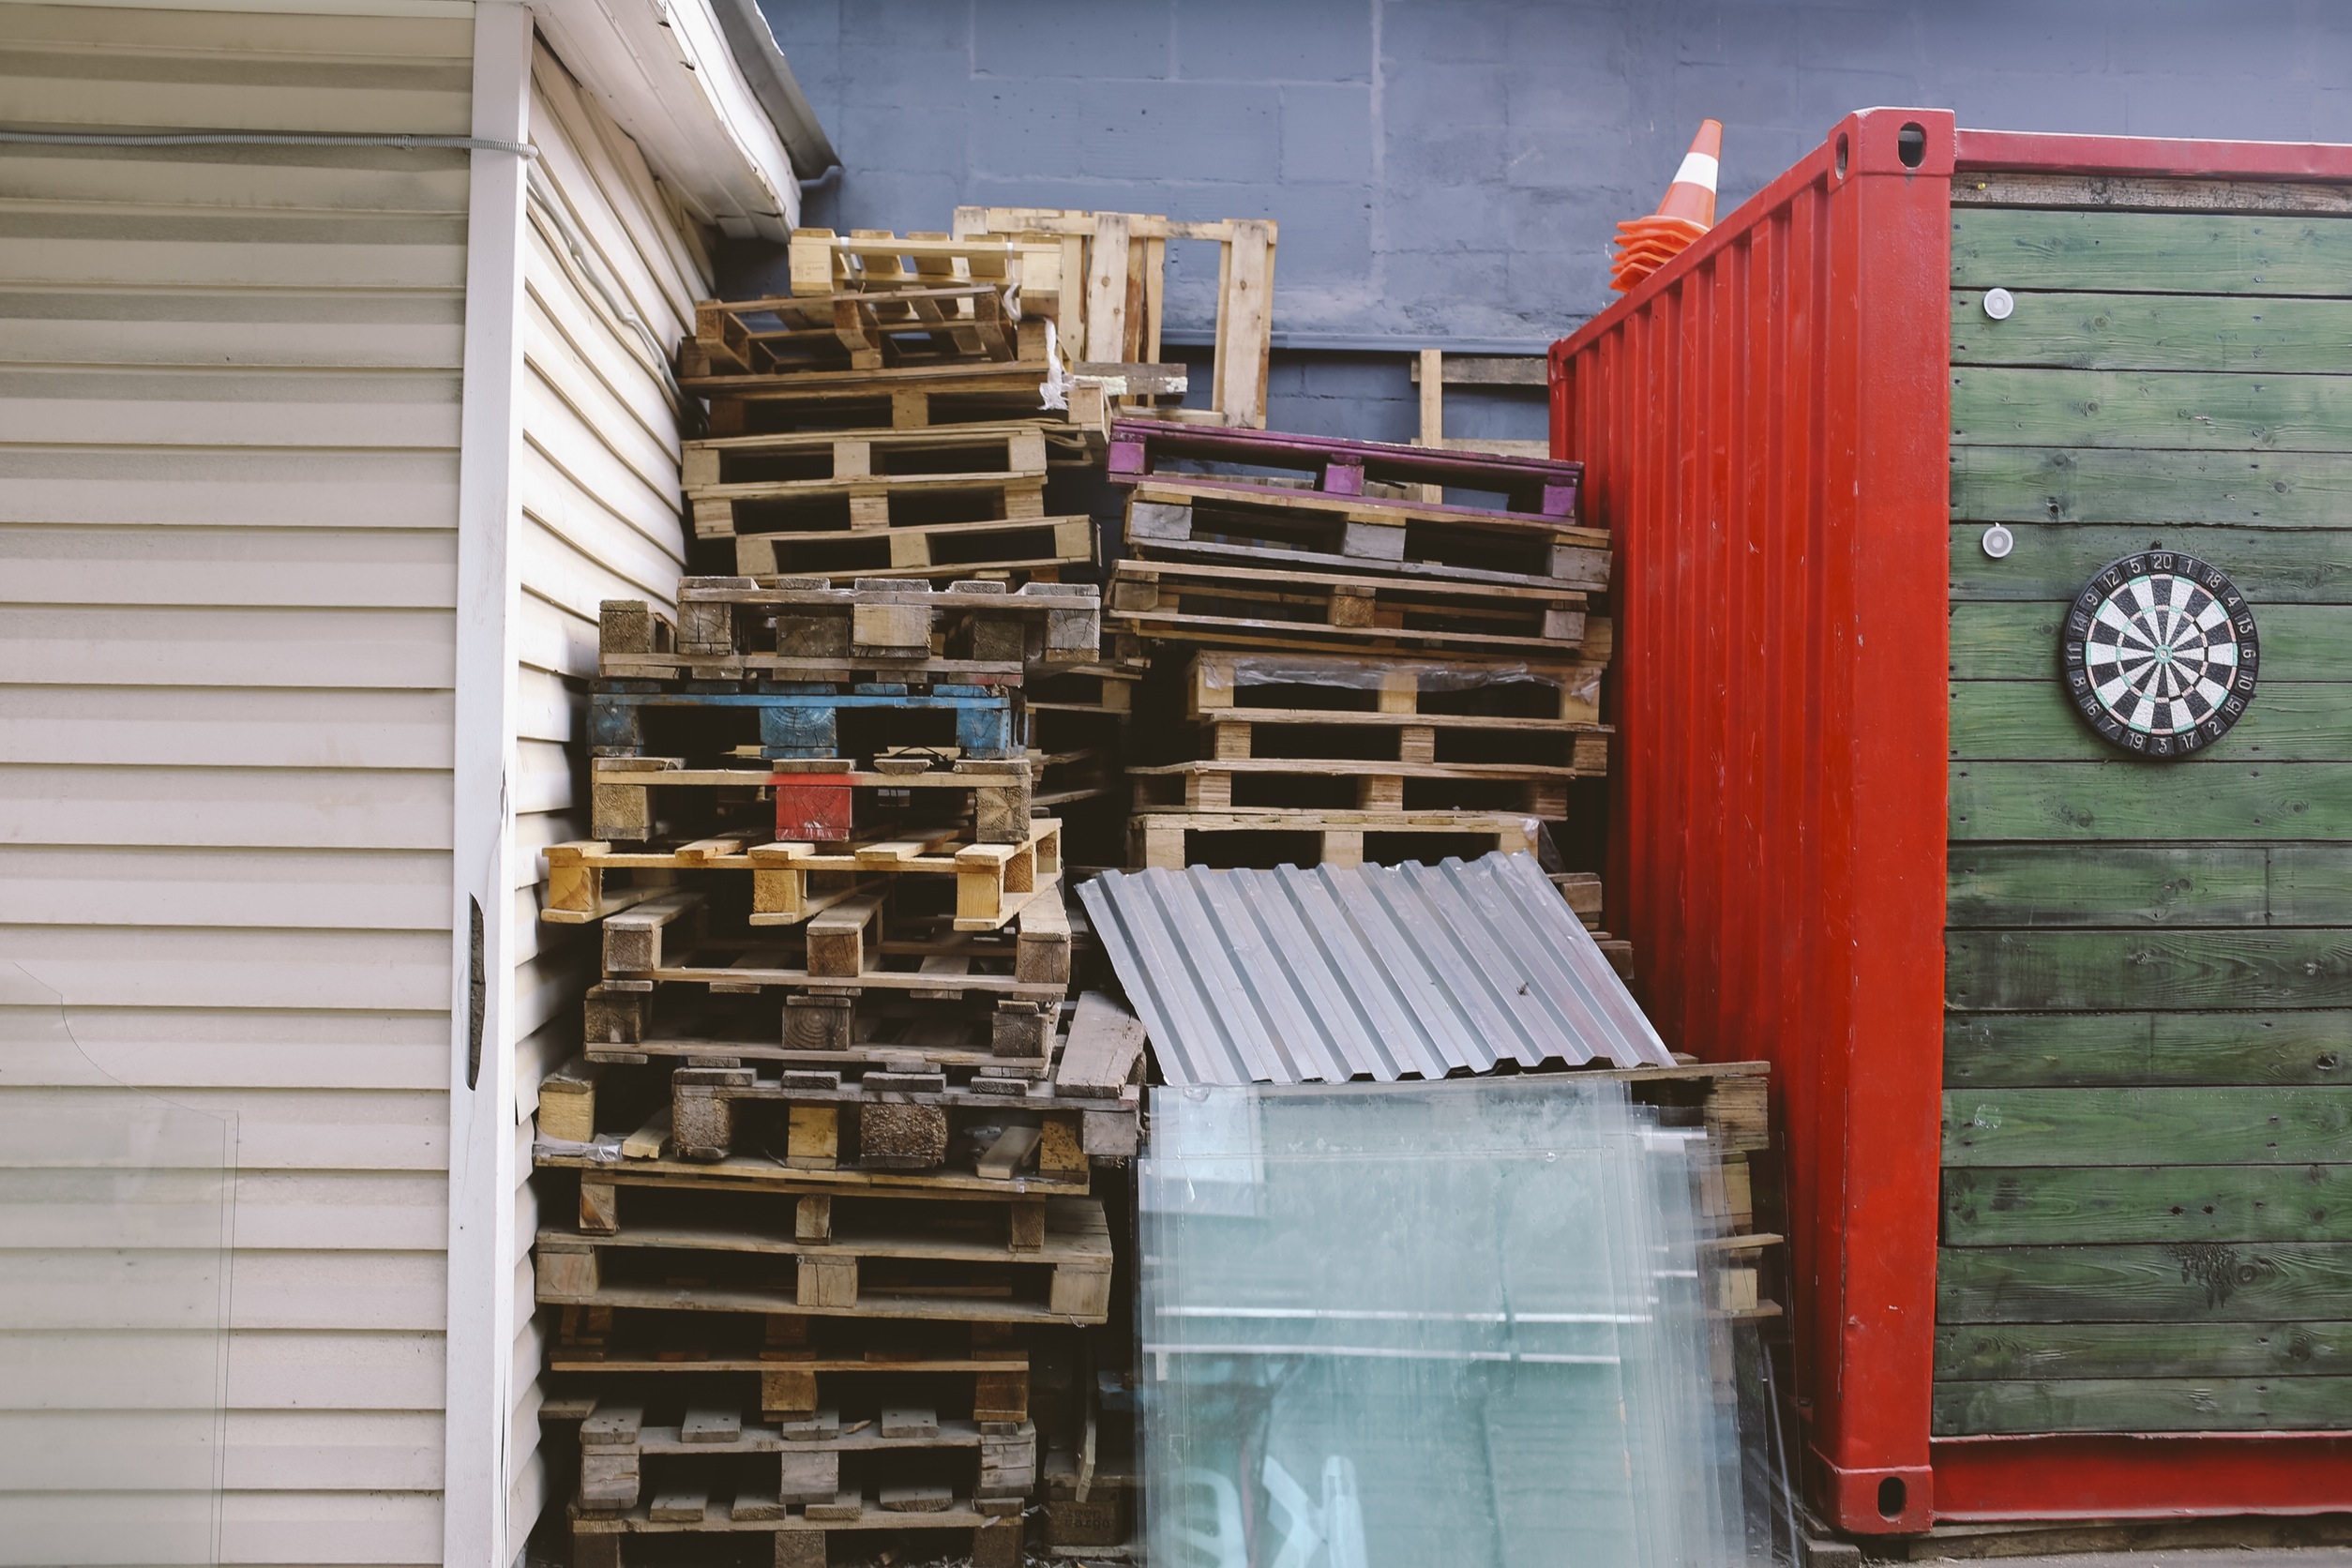
outdoor, wood, alley, wall, shed, facade, playing, colorful, leisure, shipping container, wooden, target, dart board, outdoor structure, skids